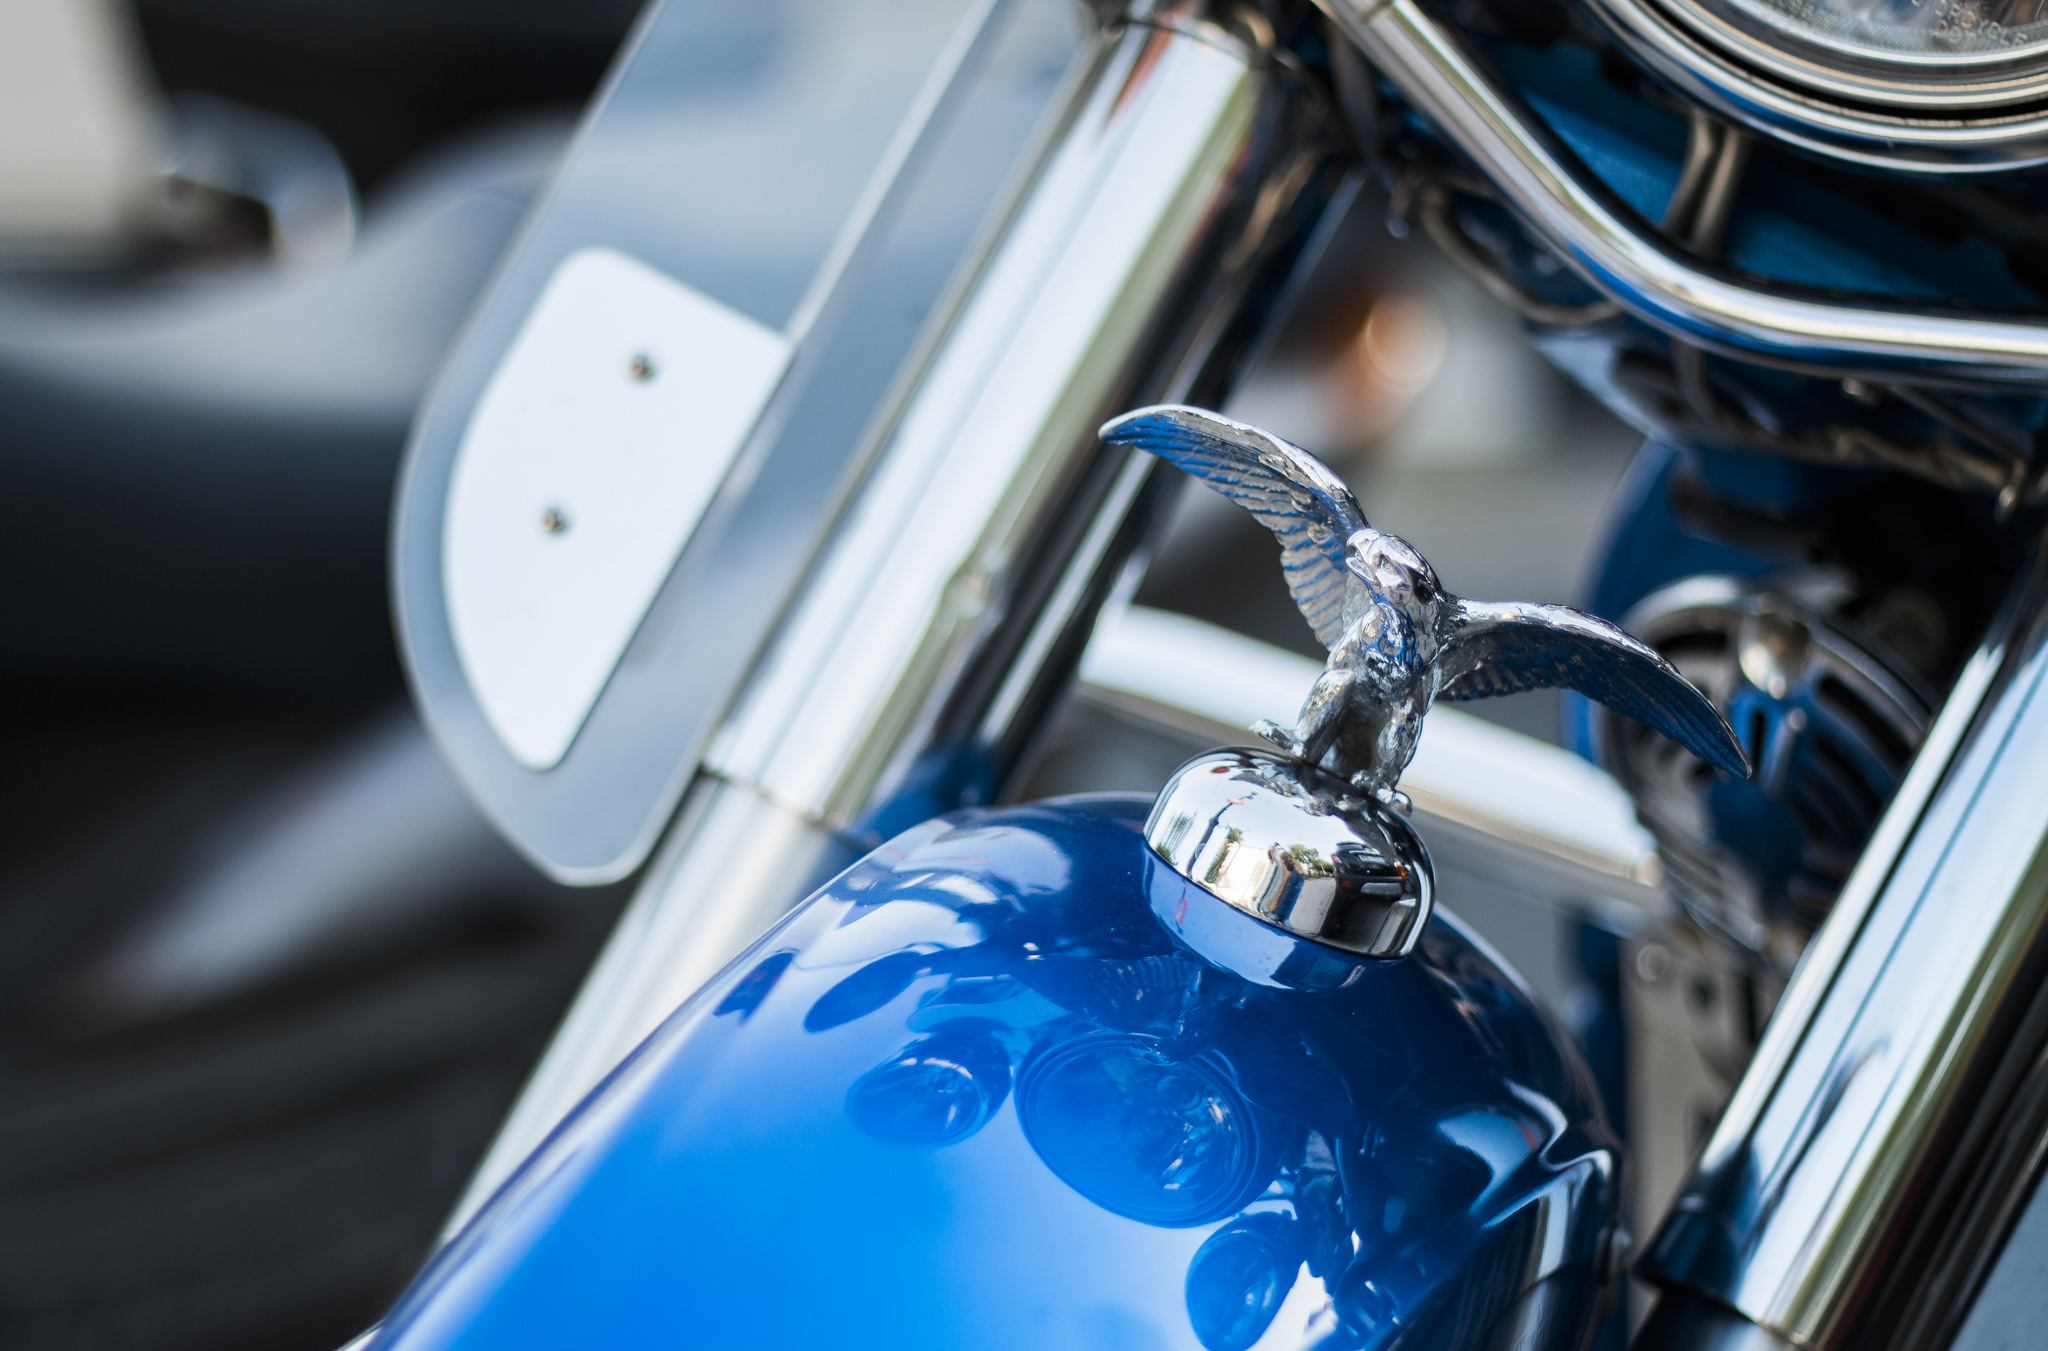
technology, car, wheel, window, glass, bike, reflection, vehicle, motorcycle, windshield, eagle, blue, industry, motorbike, speed, emblem, brand, power, chrome, luxury, design, motorbikes, detail, classic, fast, shiny, biker, metallic, glazed, land vehicle, automobile make, automotive exterior, automotive design